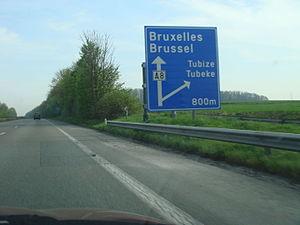
Route européenne 429
La route européenne 429 est une autoroute reliant Tournai à Hal.
L'autoroute belge A8 est une autoroute qui part de la boucle de contournement de Hal, ville située au sud-ouest de Bruxelles.